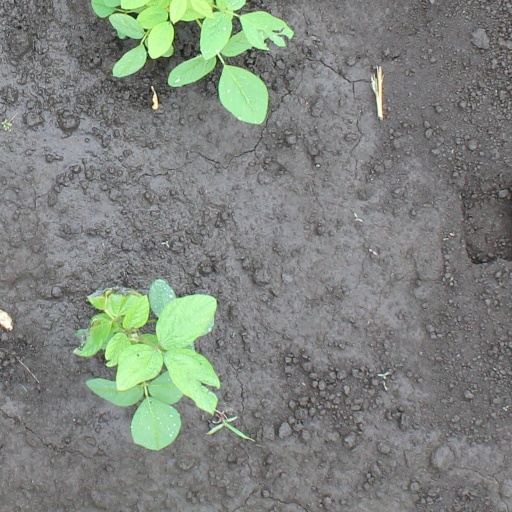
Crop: soybean